Widnau

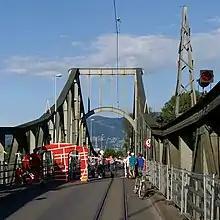
Wiesenrain bridge over the Rhine, between Switzerland and Austria

Widnau has an area, , of . Of this area, 34.2% is used for agricultural purposes, while 2.4% is forested. Of the rest of the land, 59.4% is settled (buildings or roads) and the remainder (4%) is non-productive (rivers or lakes).